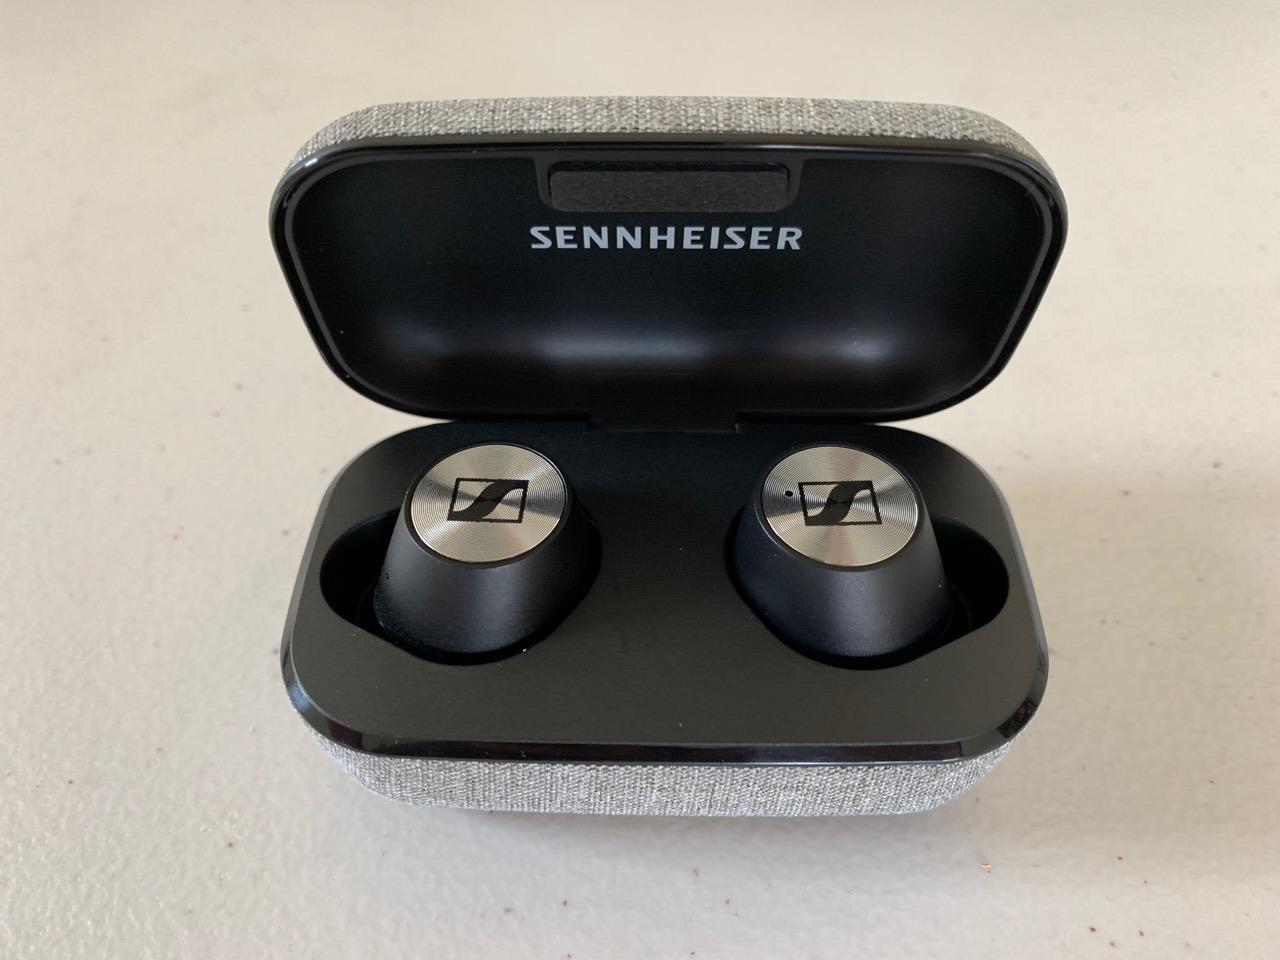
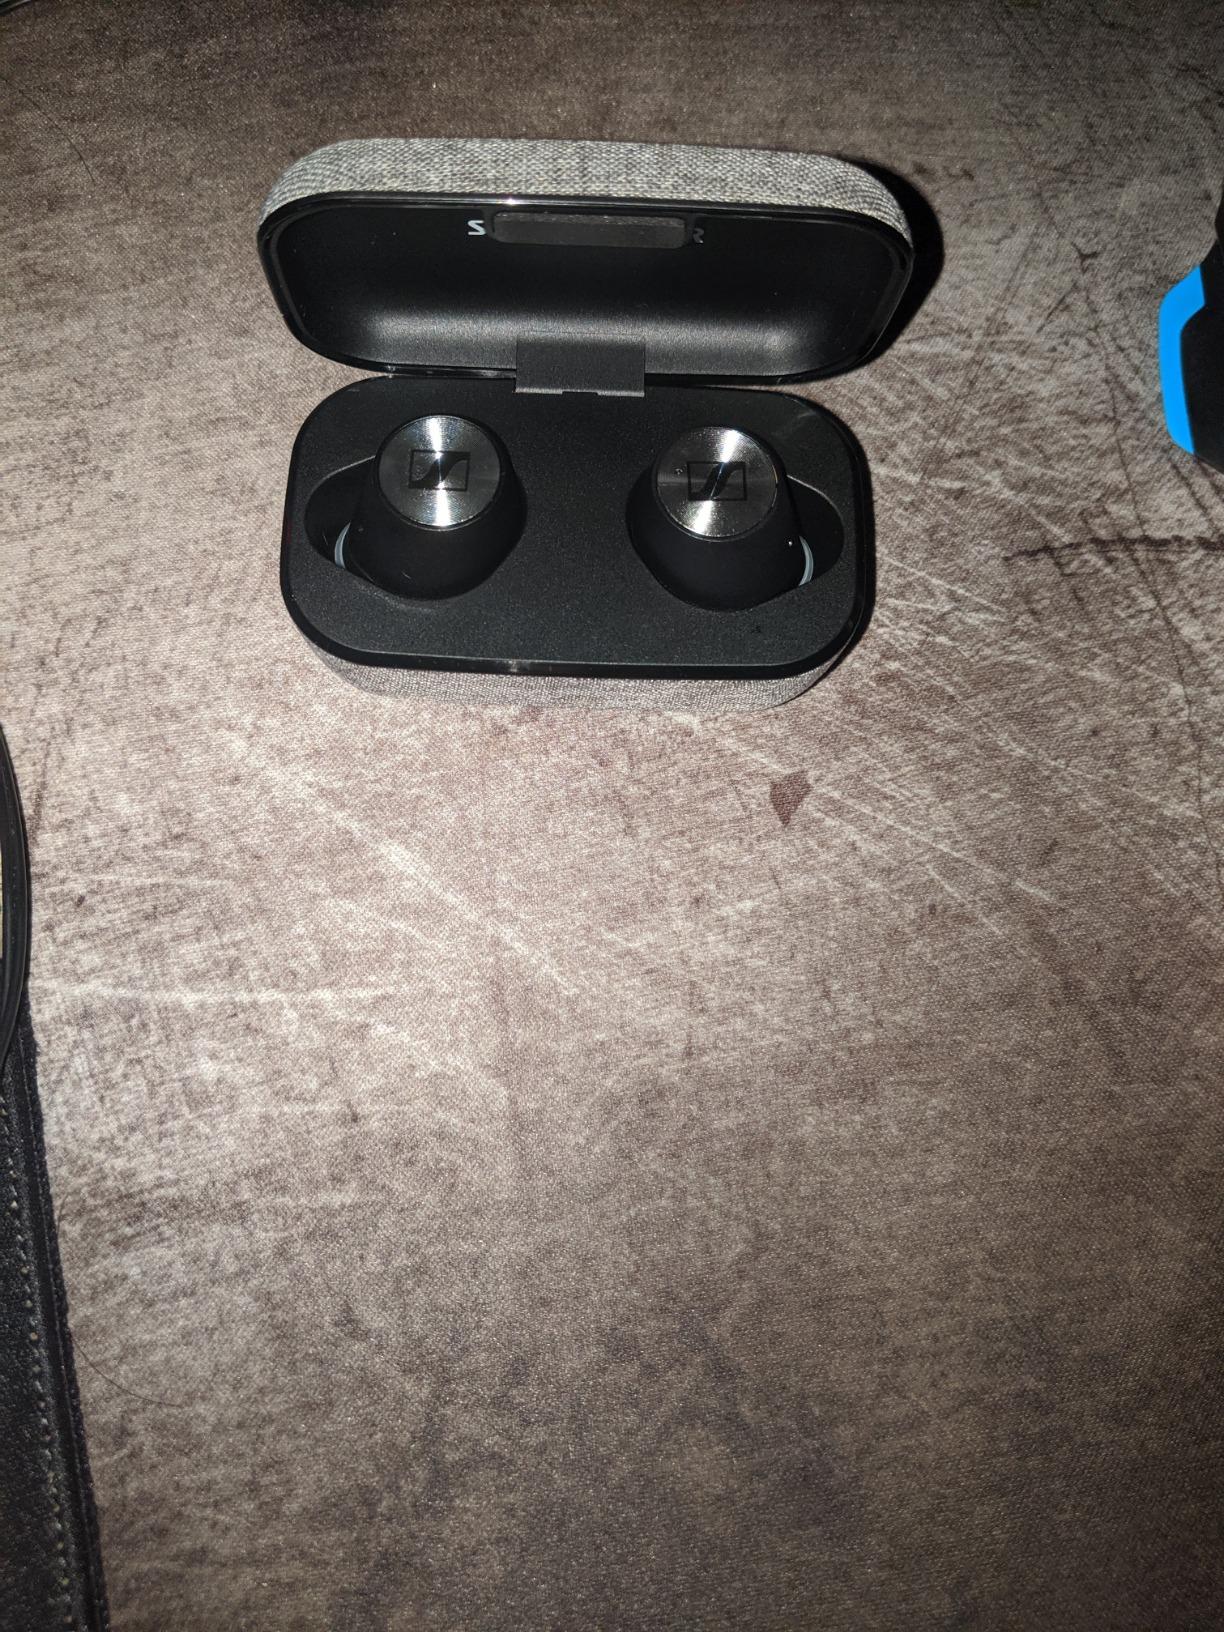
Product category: earbuds
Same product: yes